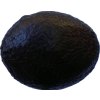
Label: black_avocado